Coats Observatory

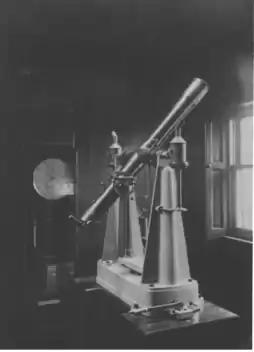

Honeyman's design incorporates a number of interesting architectural features. The building consists of a three-storey tower, reaching a height of almost 20 metres, and topped by a copper-plated domed roof, within which the telescope is housed. The dome is reached via a short flight of stairs at the beginning and end and a ramped walkway between, designed this way to limit the number of steps required to reach the top of the building and to facilitate the easier passage of equipment throughout. The entrance foyer features a large stained-glass window dedicated to the late 18th century astronomer William Herschel plus further depictions in stained glass of earlier astronomers Johannes Kepler and Galileo.